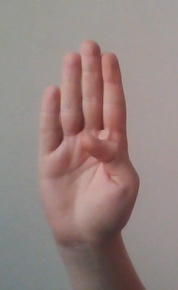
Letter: kaaf